Reactions to global surveillance disclosures

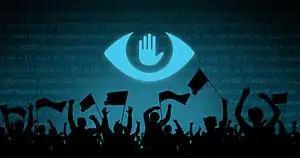
The banner of The Day We Fight Back, February 11, 2014

As February 11 drew to a close, "The New York Times" posted a blog titled "The Day the Internet Didn't Fight Back," reporting that "the protest on Tuesday barely registered. Wikipedia did not participate. Reddit … added an inconspicuous banner to its homepage. Sites like Tumblr, Mozilla and DuckDuckGo, which were listed as organizers, did not include the banner on their homepages. The eight major technology companies—Google, Microsoft, Facebook, AOL, Apple, Twitter, Yahoo and LinkedIn- only participated Tuesday insofar as having a joint website flash the protest banner.